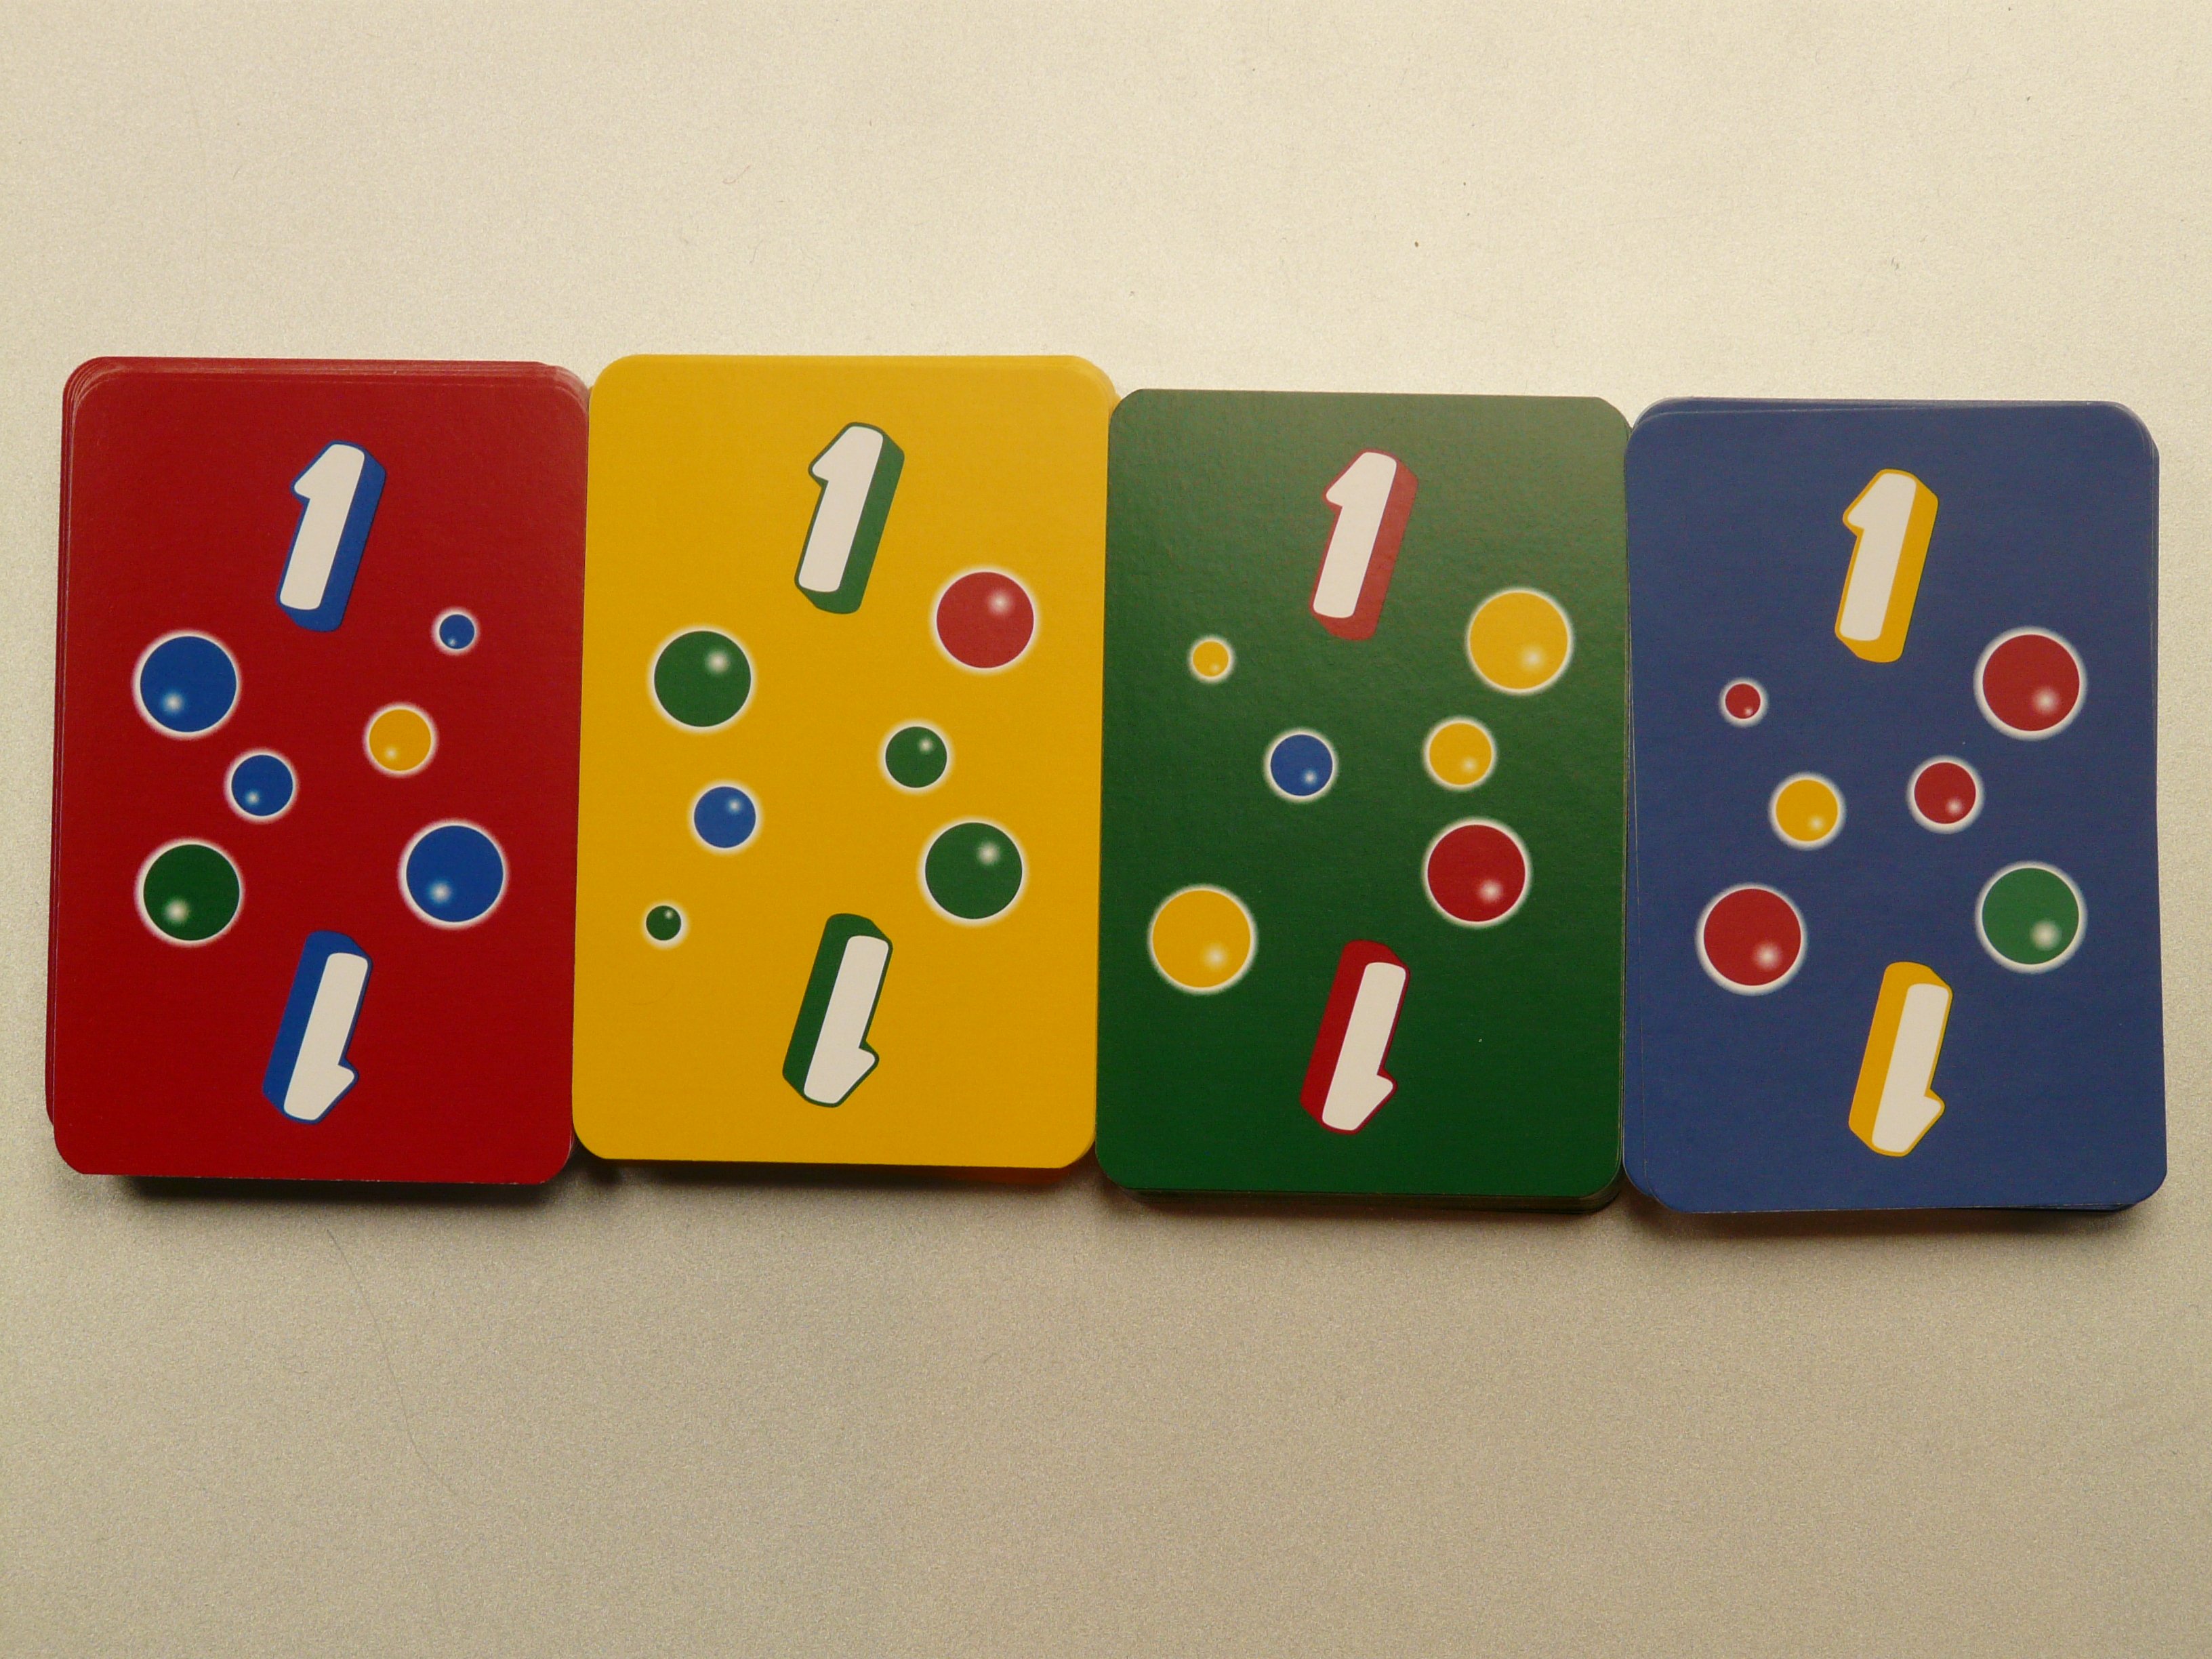
number, green, red, blue, colorful, yellow, board game, product, font, cards, one, games, indoor games and sports, tabletop game, ligretto